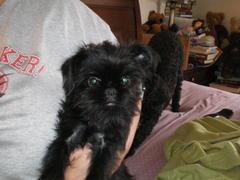
affenpinscher